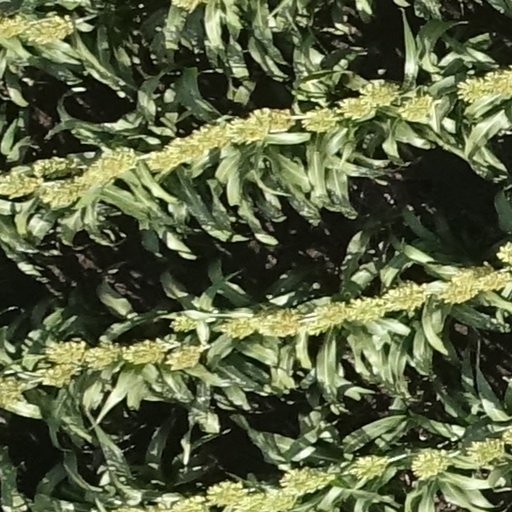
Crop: sorghum